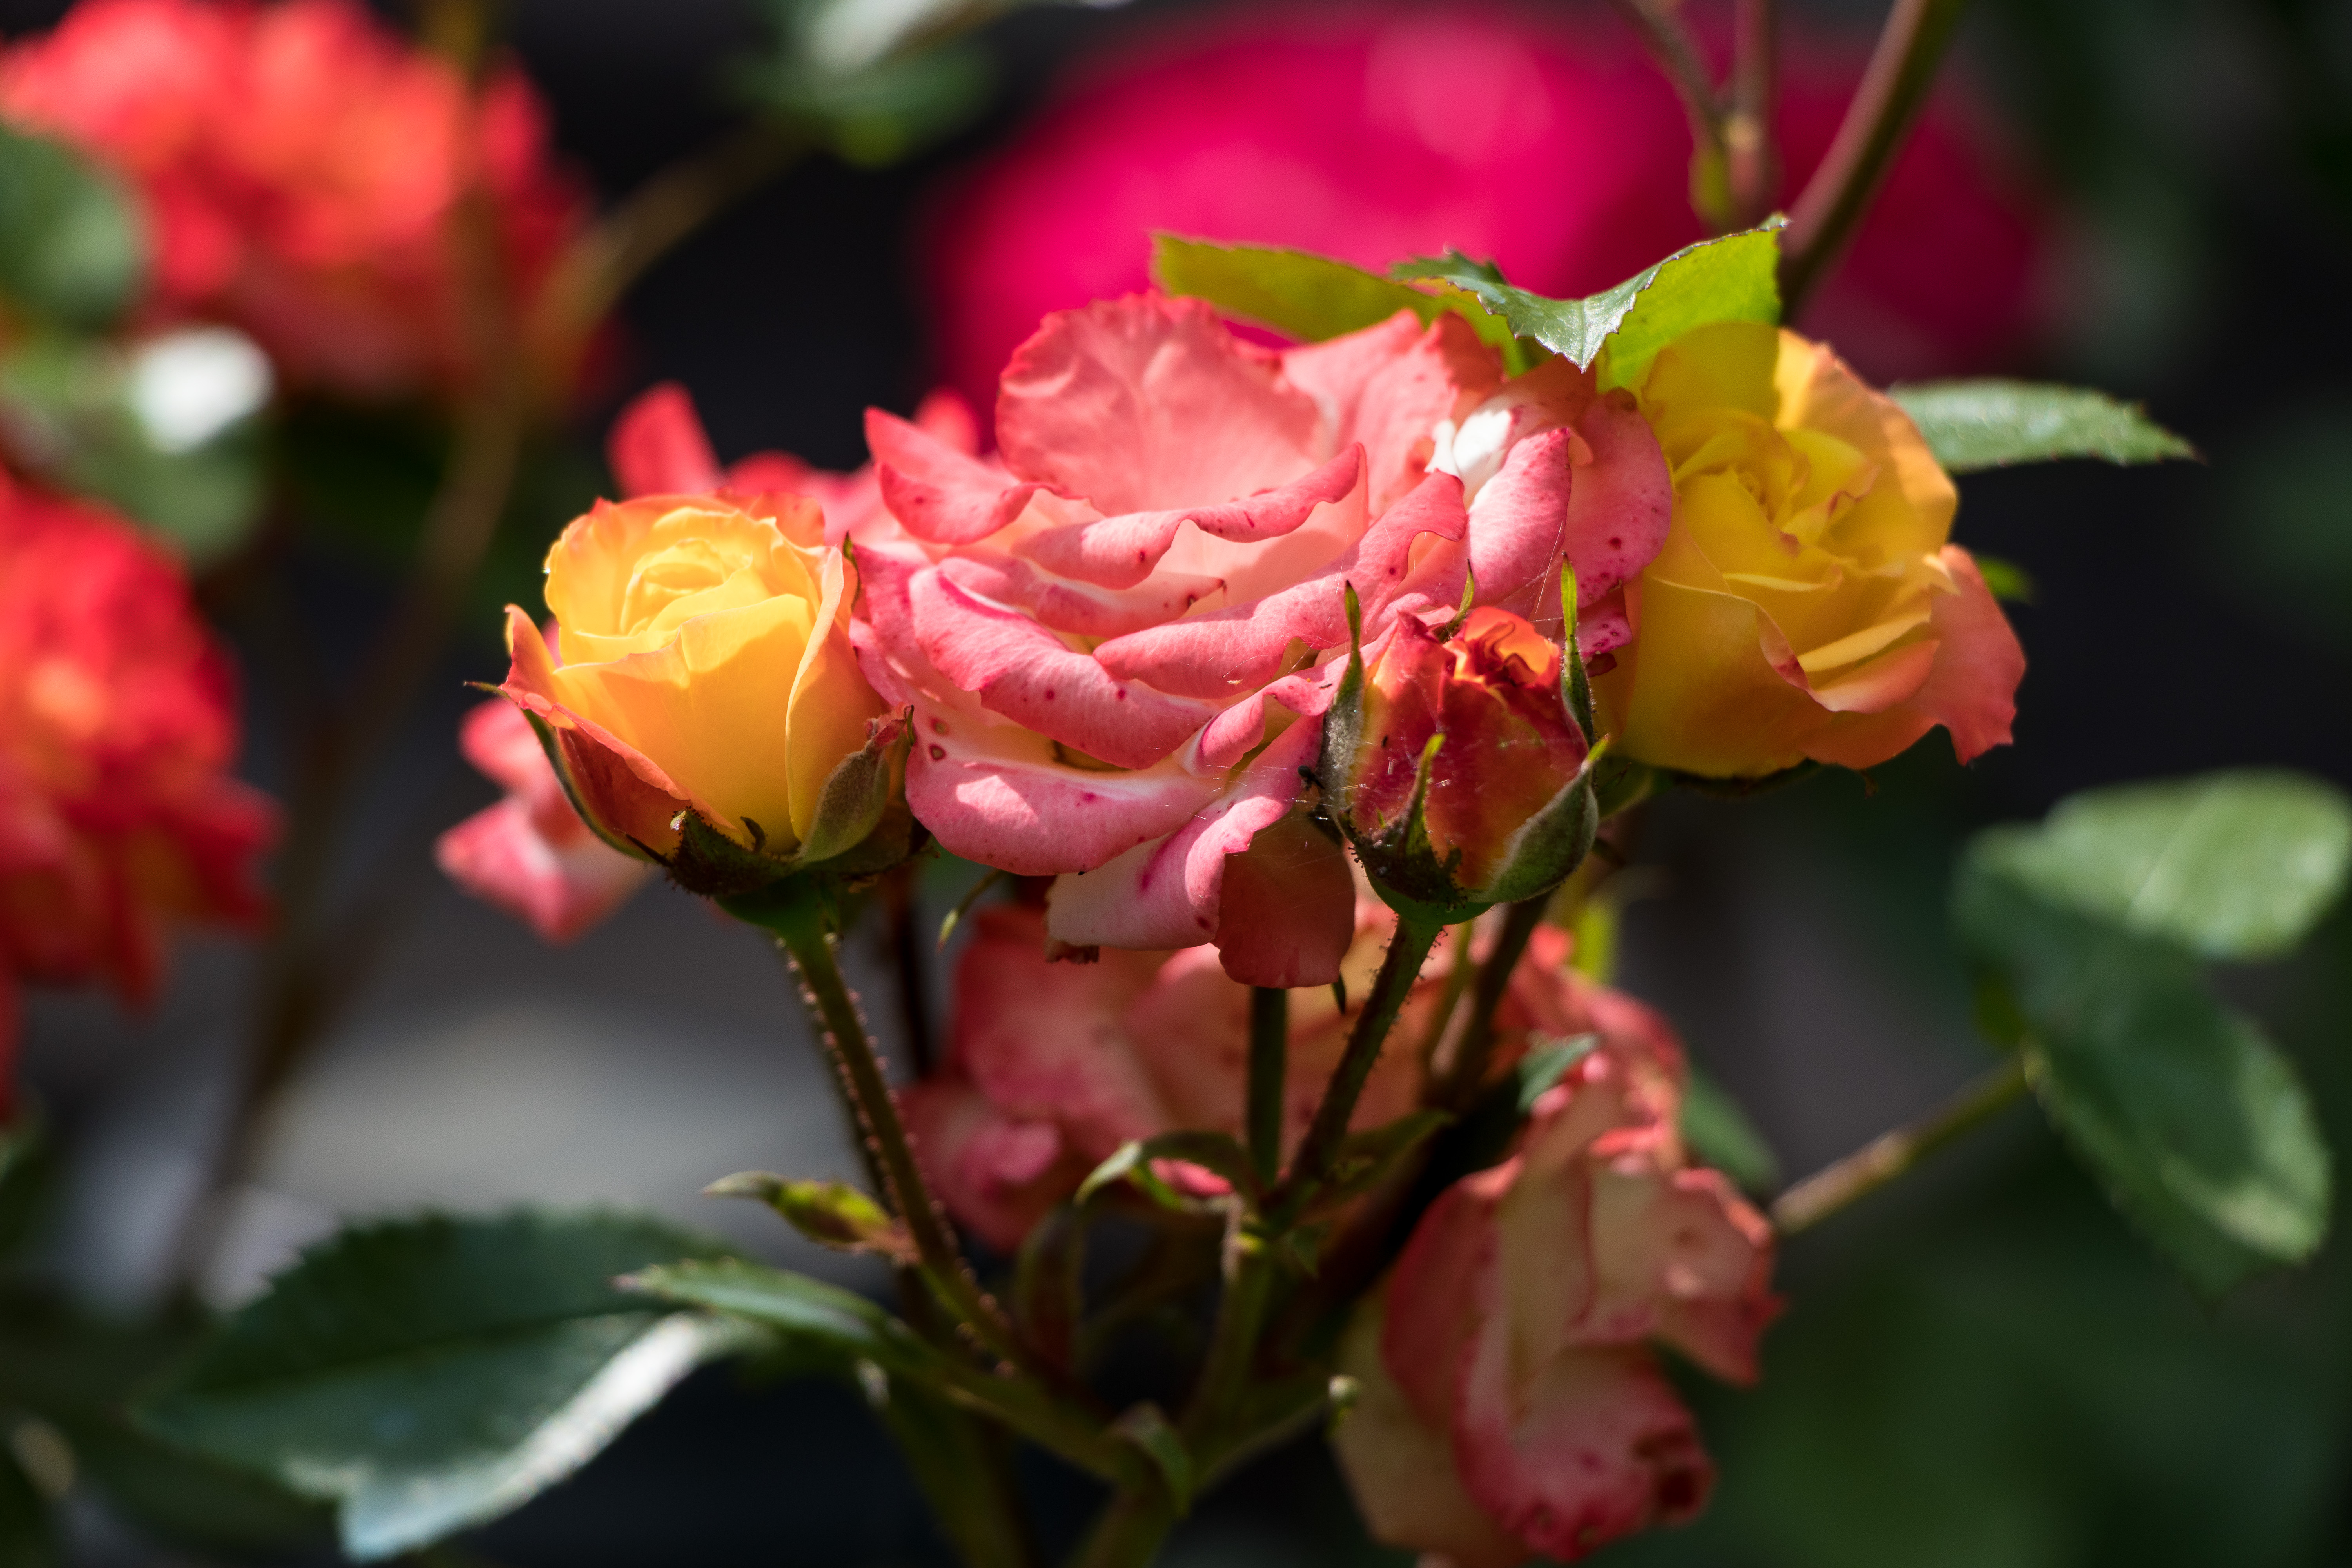
flowers, petals, nature, colorful, flower, flower garden, smell, living, happiness, summer, bloom, plants, garden, village, rural area, petal, yellow, plant, pink, flowering plant, botany, rose family, rose order, garden roses, shrub, rose, peach, plant stem, spring, herbaceous plant, Hybrid tea rose, annual plant, Pedicel, floribunda, perennial plant, wildflower, bud, rosa centifolia, begonia